Vidkun Quisling

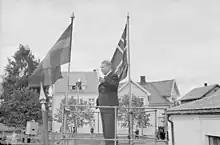
Quisling speaks during a trip to Setesdal, Norway, probably in 1936

After the underwhelming election results, Quisling's attitude to negotiation and compromise hardened. A final attempt to form a coalition of the right in March 1934 came to nothing, and from late 1933, Quisling's "Nasjonal Samling" began to carve out its own form of national socialism. With no leader in Parliament, however, the party struggled to introduce the constitutional reform bill needed to achieve its lofty ambitions. When Quisling tried to introduce the bill directly, it was swiftly rejected, and the party went into decline. In the summer of 1935, headlines quoted Quisling telling opponents that "heads [would] roll" as soon as he achieved power. The threat irreparably damaged the image of his party, and over the following few months several high-ranking members resigned, including Kai Fjell and Quisling's brother Jørgen.